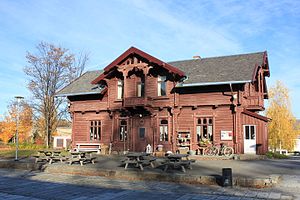
Skreia Station
Skreia Station var en jernbanestation, der lå i byområdet Skreia i Østre Toten i Norge, og som var endestation for Skreiabanen fra Reinsvoll. Stationen blev åbnet sammen med banen 28. november 1902. Persontrafikken på banen blev indstillet 15. september 1963, men stationen var bemandet indtil 1985 og eksisterede indtil den formelle nedlæggelse af Skreiabanen 1. februar 1988. Det meste af banens spor blev taget op allerede samme år, men i Skreia findes der stadig enkelte spor på stationsområdet.